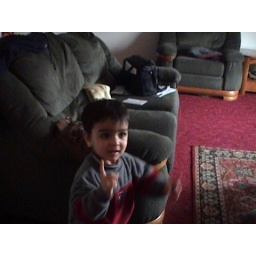
he so cute, in dis pic he's dancing on jhalk dikh laja ek bar aaja aja ay my house